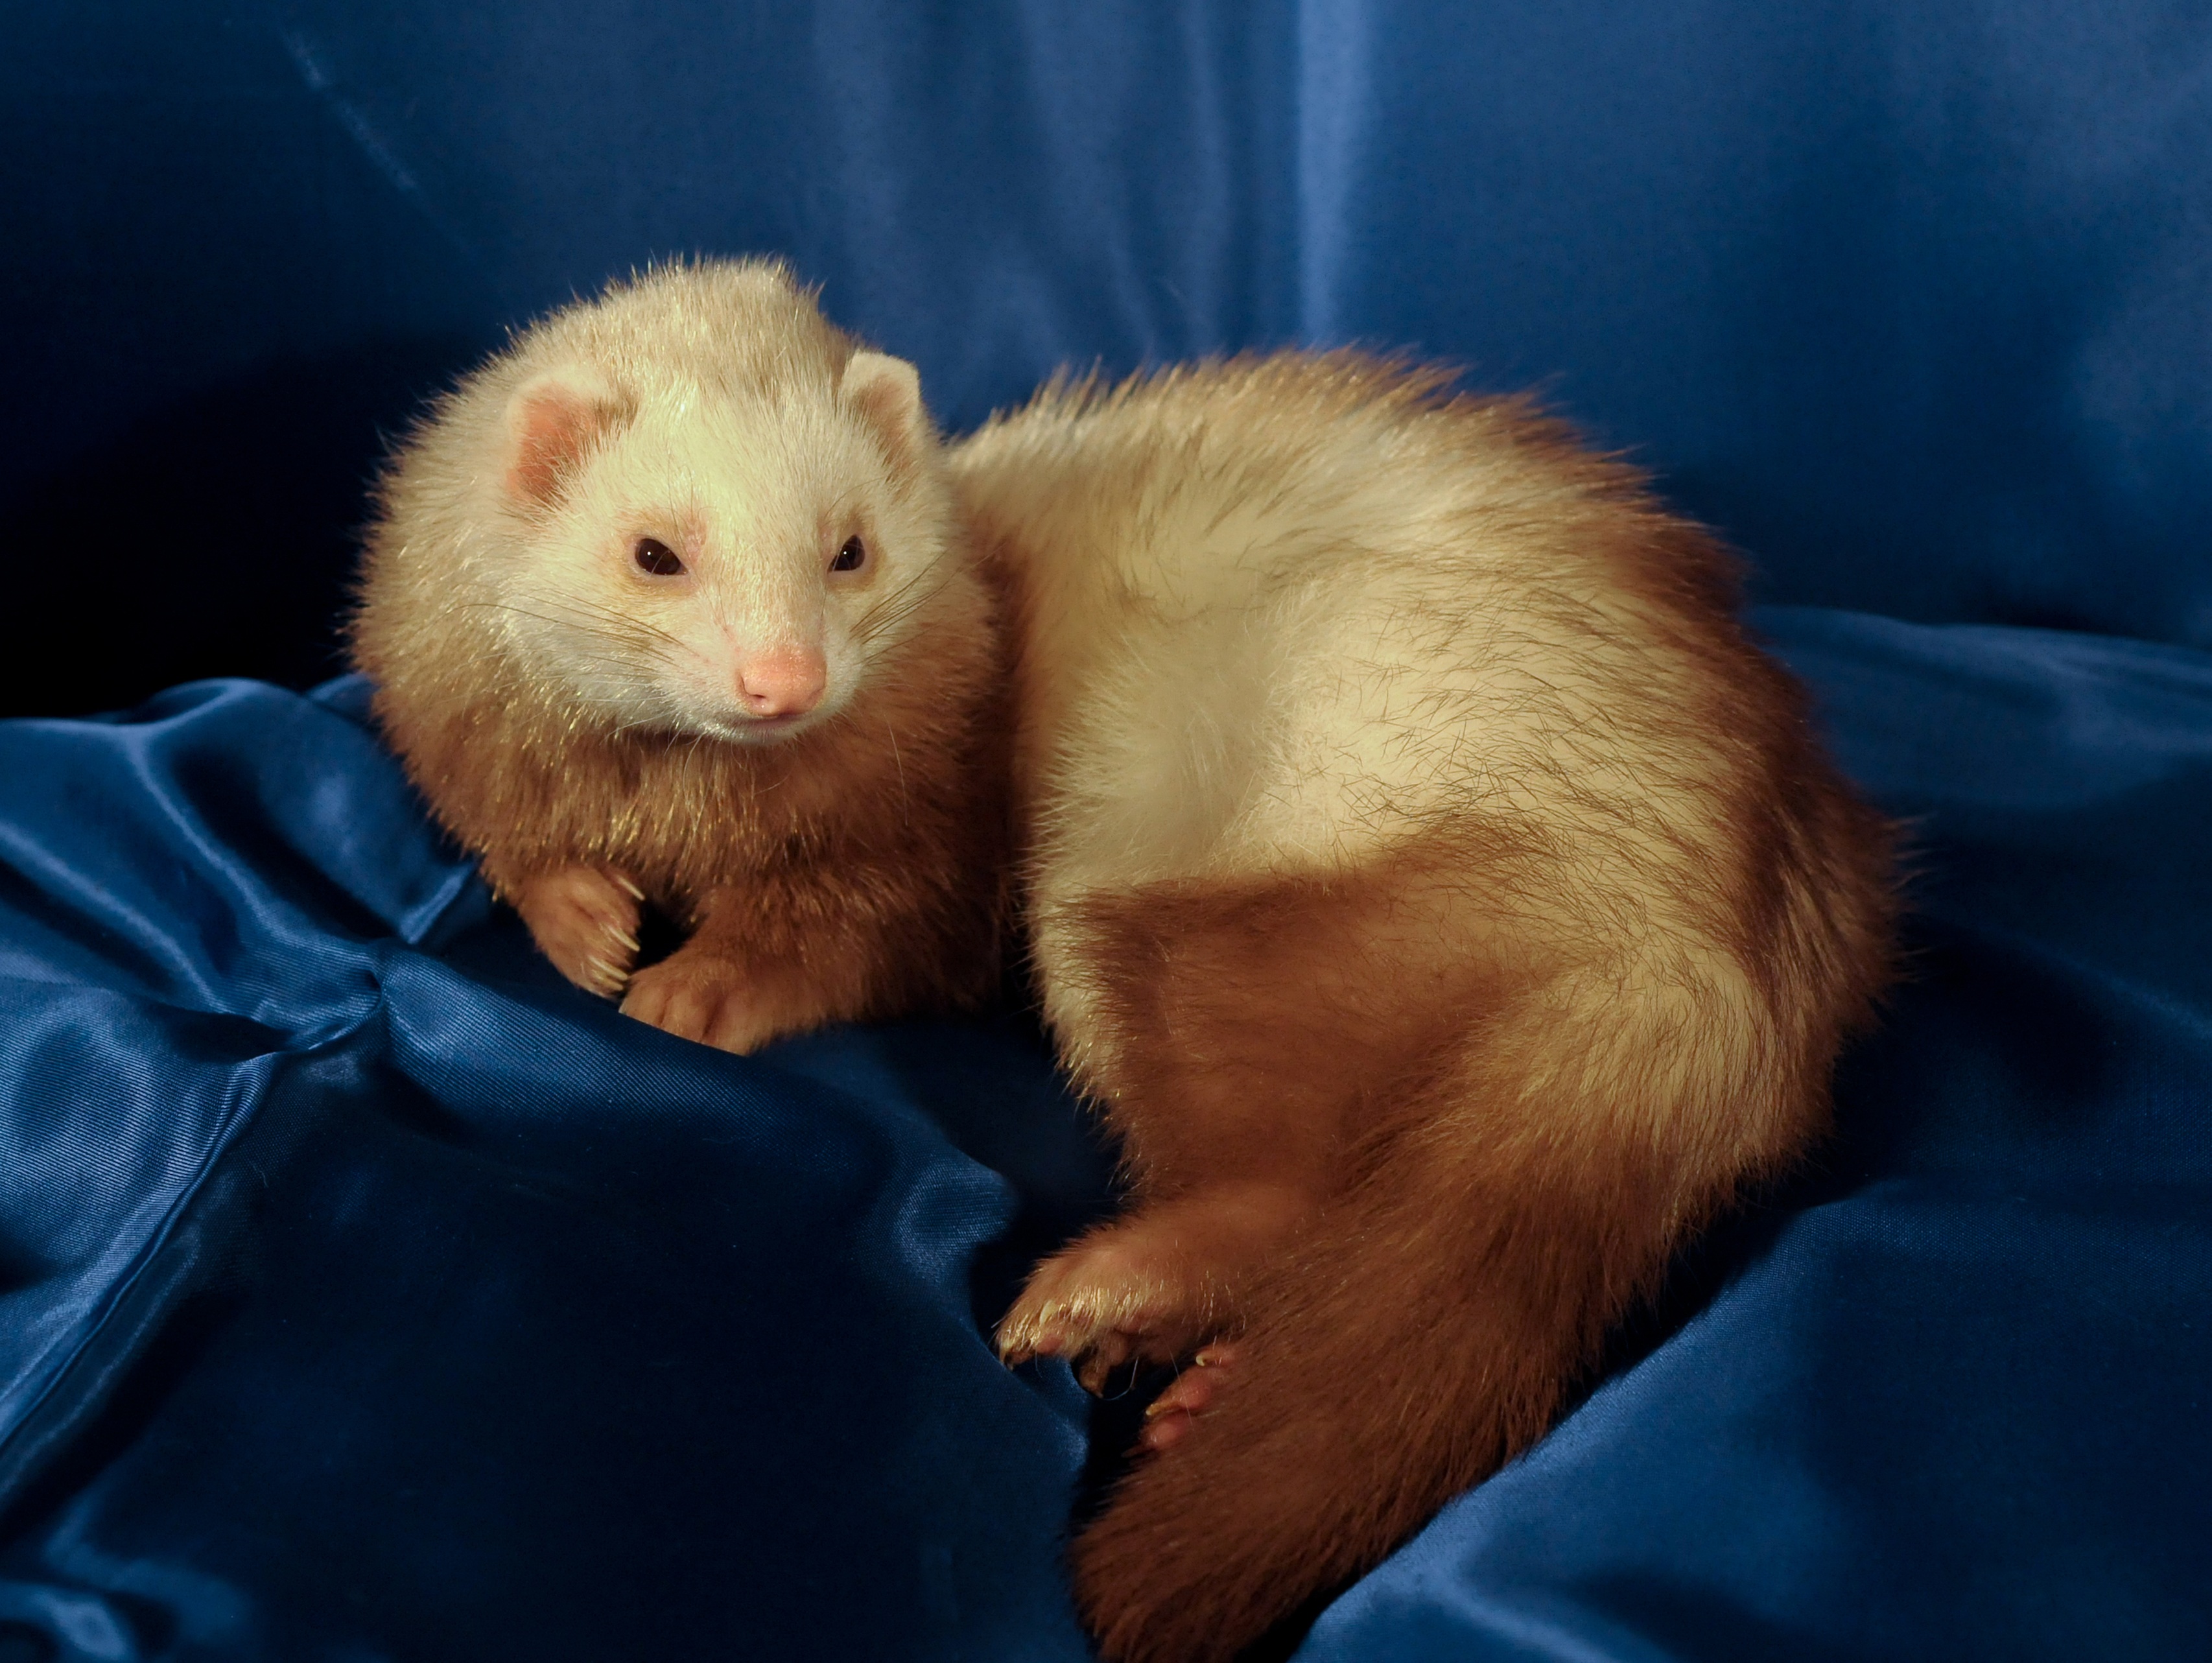
animal, mammal, nose, whiskers, ferret, vertebrate, domestic, weasel, mustelidae, polecat, mustelinae